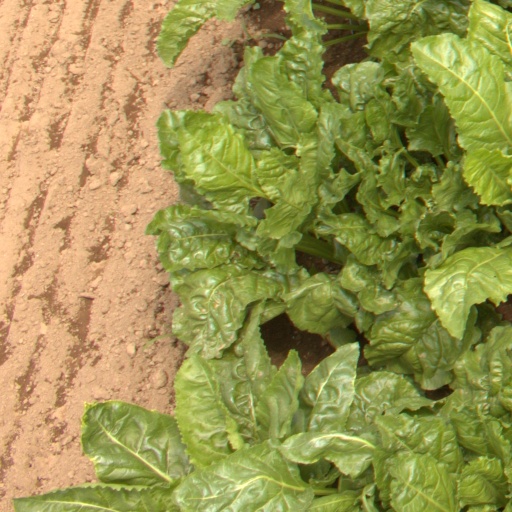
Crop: sugar beet